Gerald Leroy Fowler

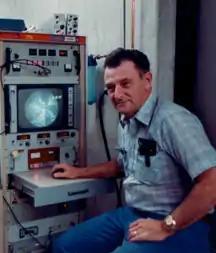
Gerald Leroy Fowler (1976).

Gerald Leroy Fowler was a veteran of World War II, the lead technician in the Field Emission laboratory at the Pennsylvania State University and was a master technician in the Surface Science division at Sandia National Laboratories in Albuquerque, New Mexico. He was the author or co-authored of nine technical publications in refereed journals.